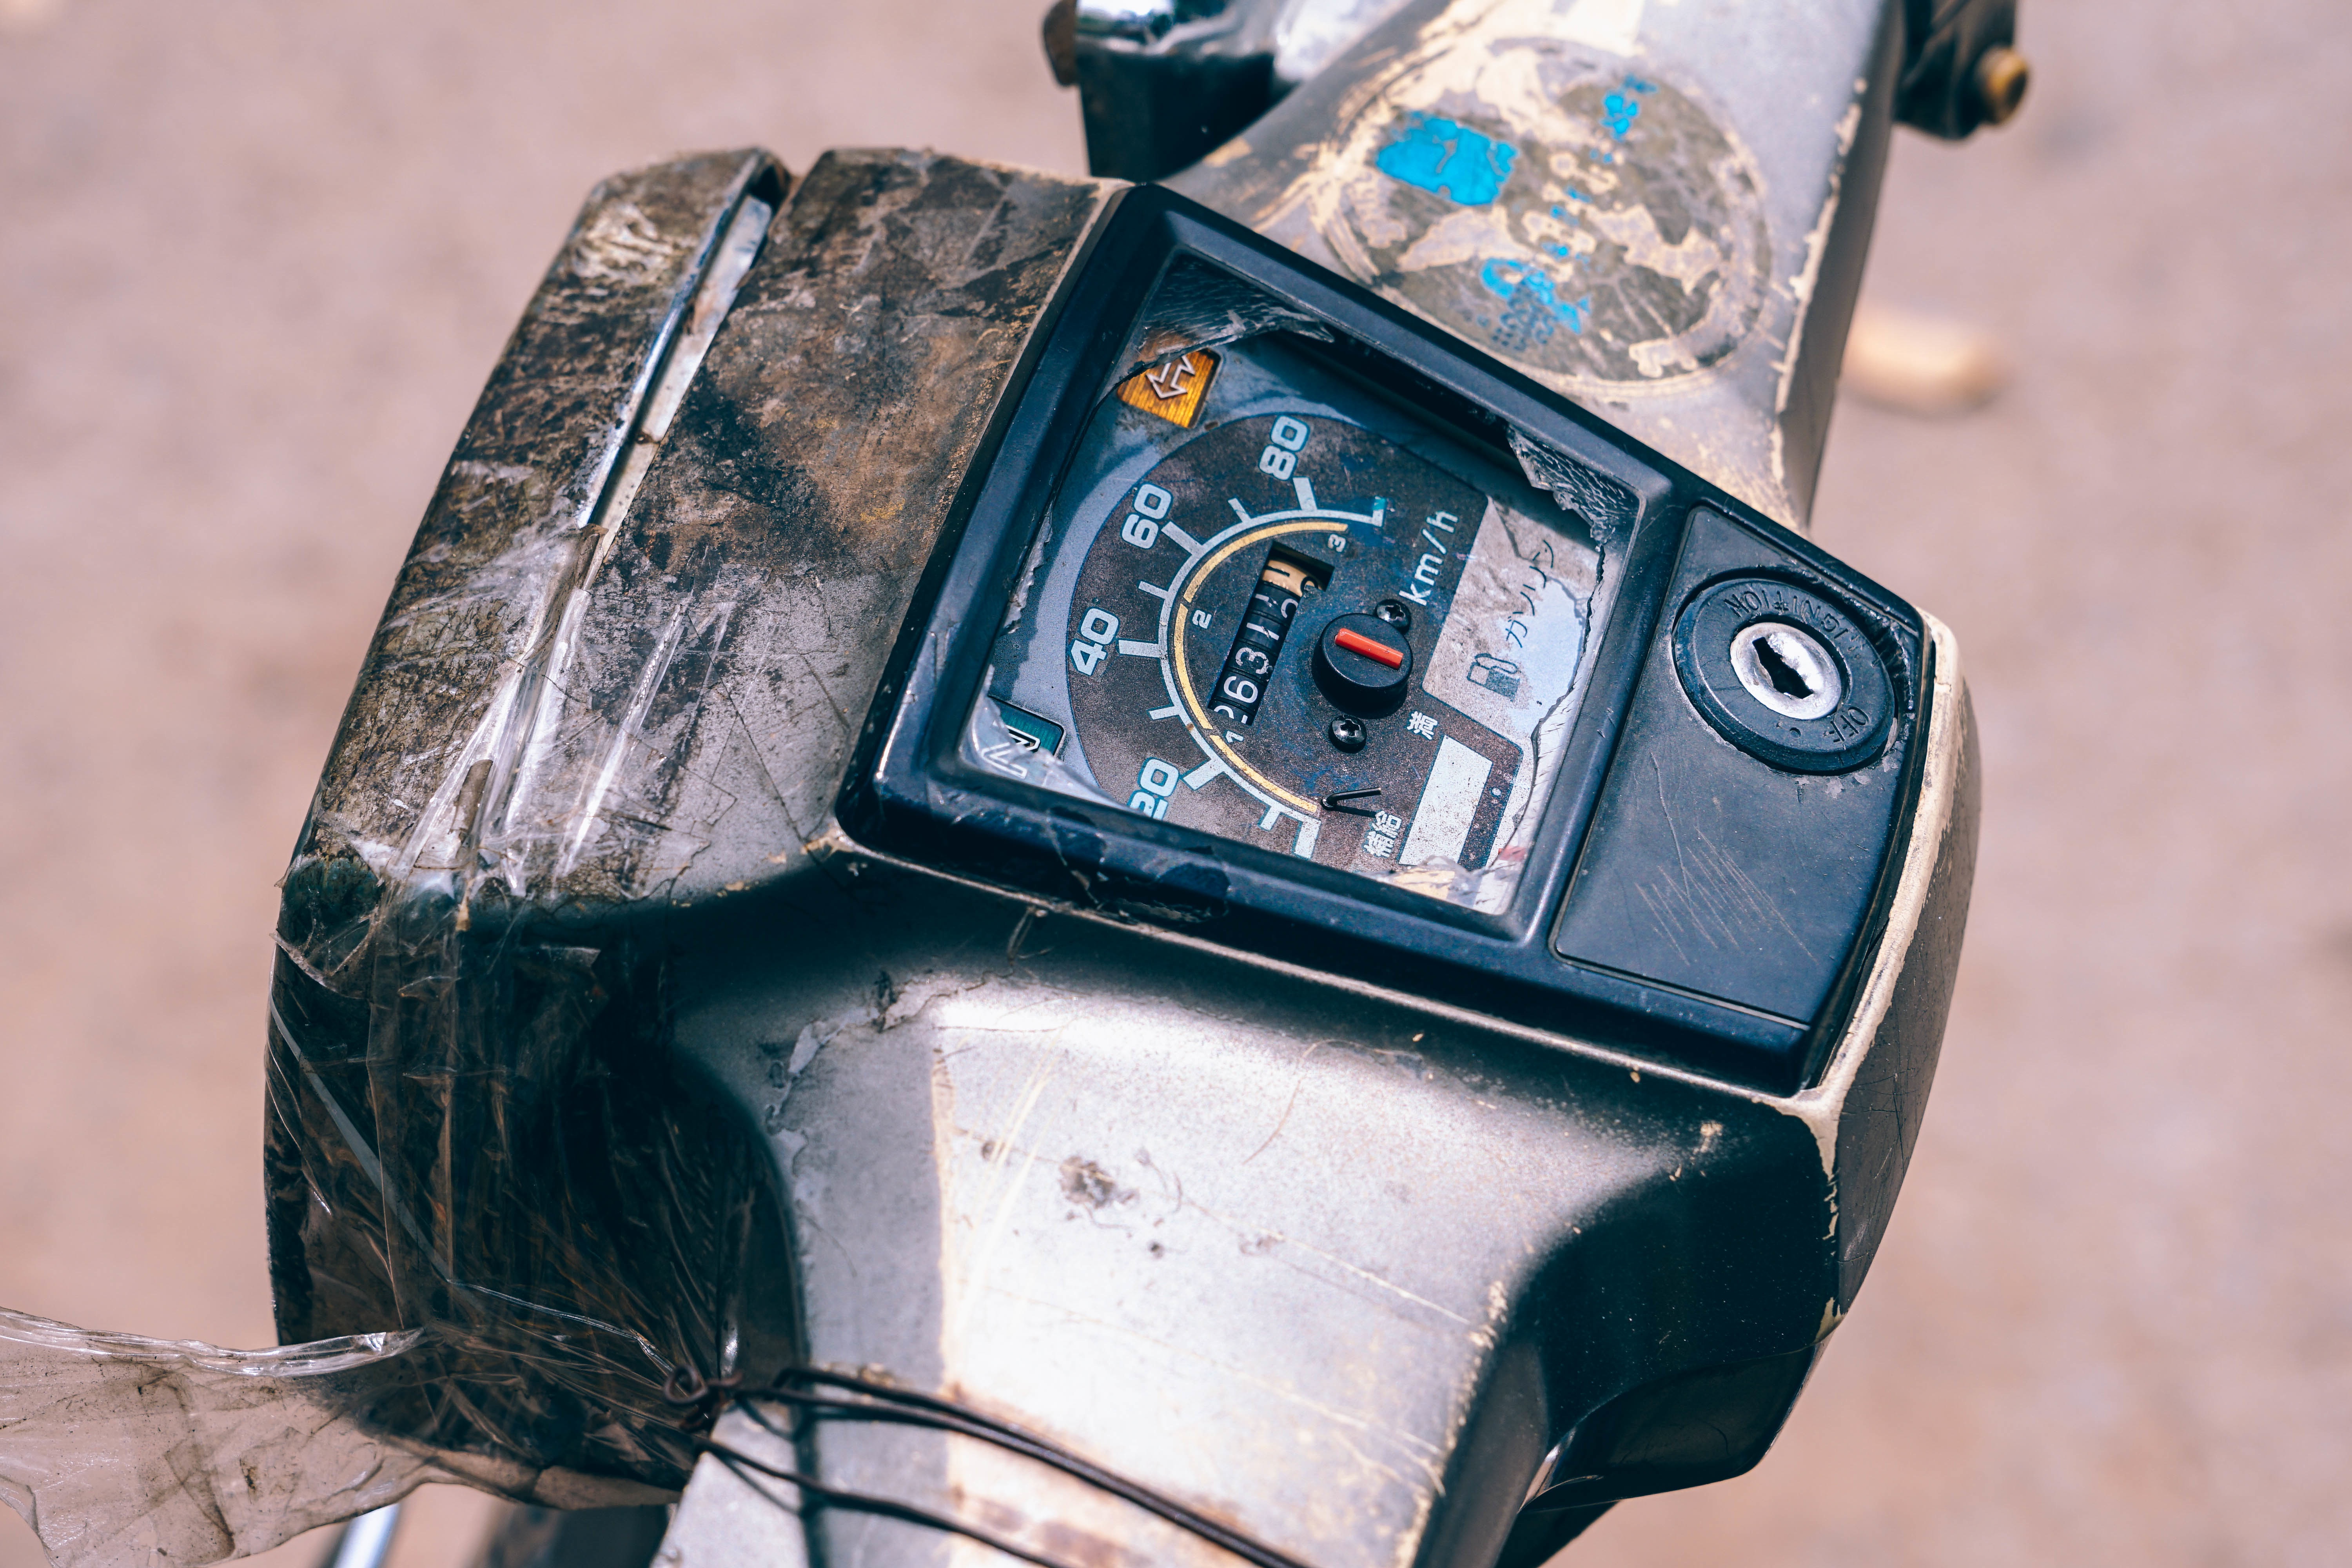
watch, hand, blue